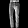
Label: Trouser